Japanese Canadians in British Columbia

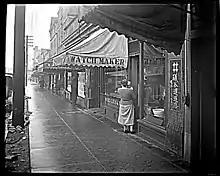
Powell Street in Japantown, 1928

The first Japanese in Canada was Manzo Nagano, who stowed away on a British ship and arrived in New Westminster in 1877. He would eventually settle in Victoria, British Columbia. During the 1890s, Issei (term for Japanese immigrant in North America) established themselves on Powell Street, building stores, boarding houses, and other businesses, adjacent to Hastings Mill, a major employer of Japanese. The neighbourhood was the largest settlement of Japanese Canadians prior to World War Two.